Horace Gaul

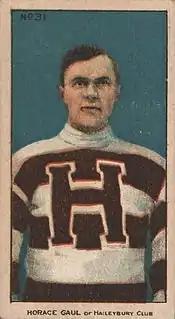
Gaul with Haileybury

Born in Gaspé, Quebec, Canada, the Gaul family later moved to Ottawa, Ontario. Horace first played senior amateur hockey for the Ottawa Silver Seven in 1904–05, as a member of the Stanley Cup winning squad. In 1906, he became professional, joining Pittsburgh of the International Hockey League. In 1907, he returned to Canada, playing for Brockville and Renfrew senior teams.